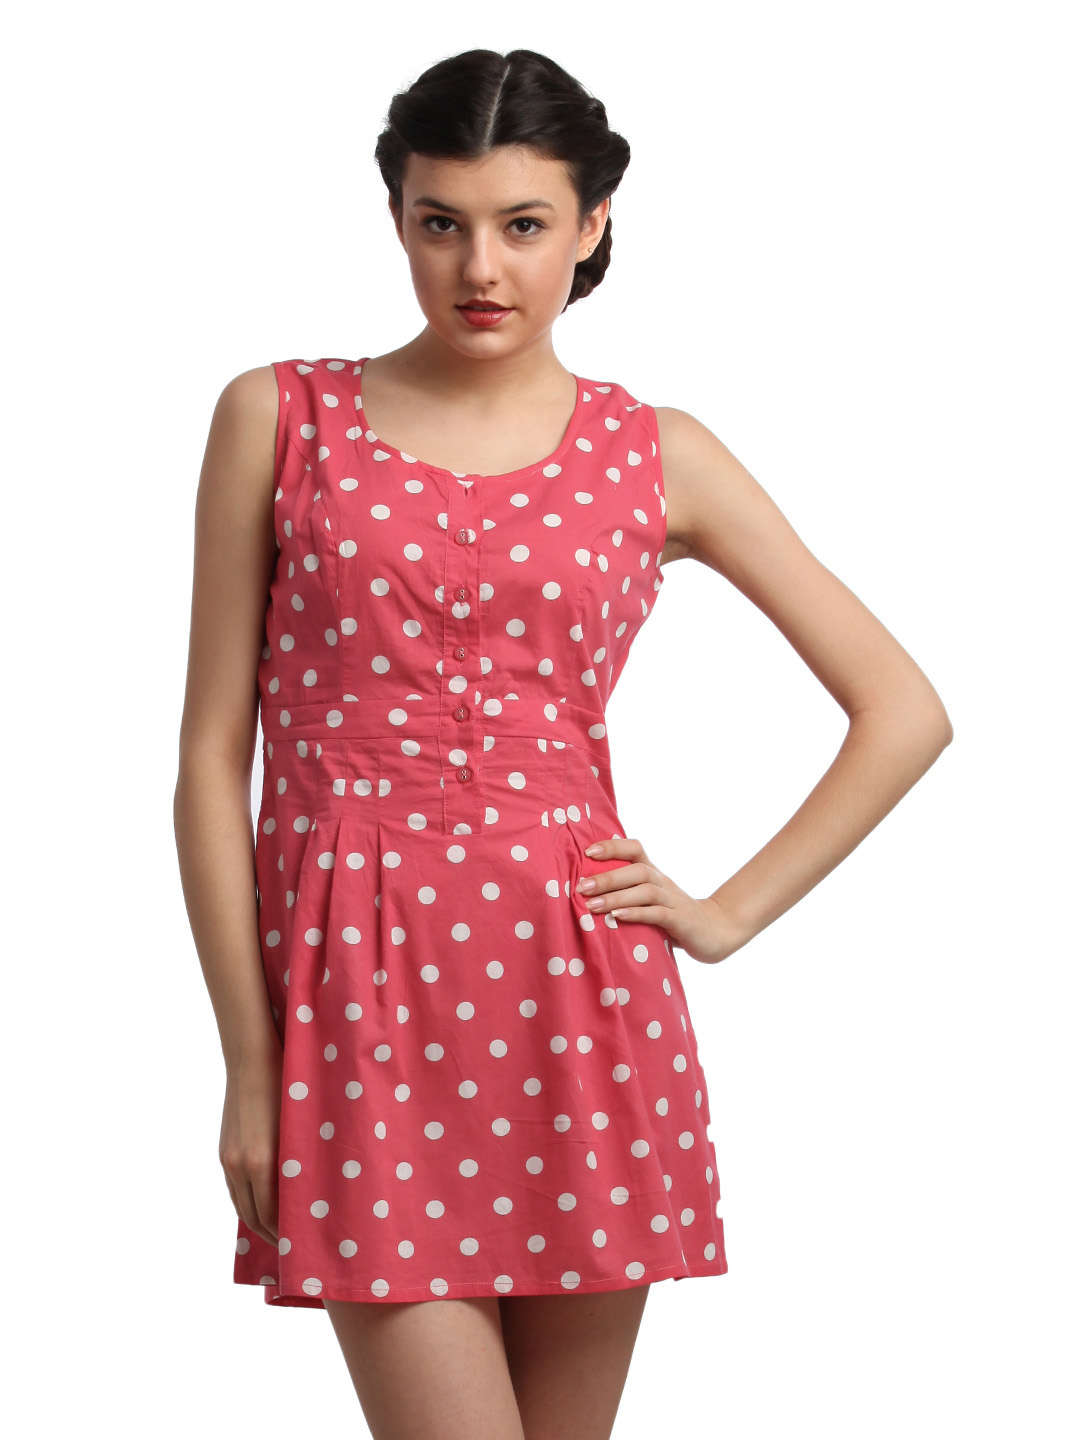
Remanika Women Peach Tunic
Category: Apparel / Topwear / Tunics
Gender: Women
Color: Peach
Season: Summer 2012
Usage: Casual